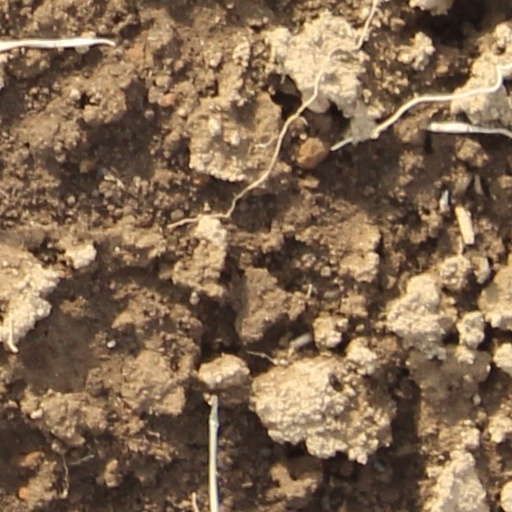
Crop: wheat